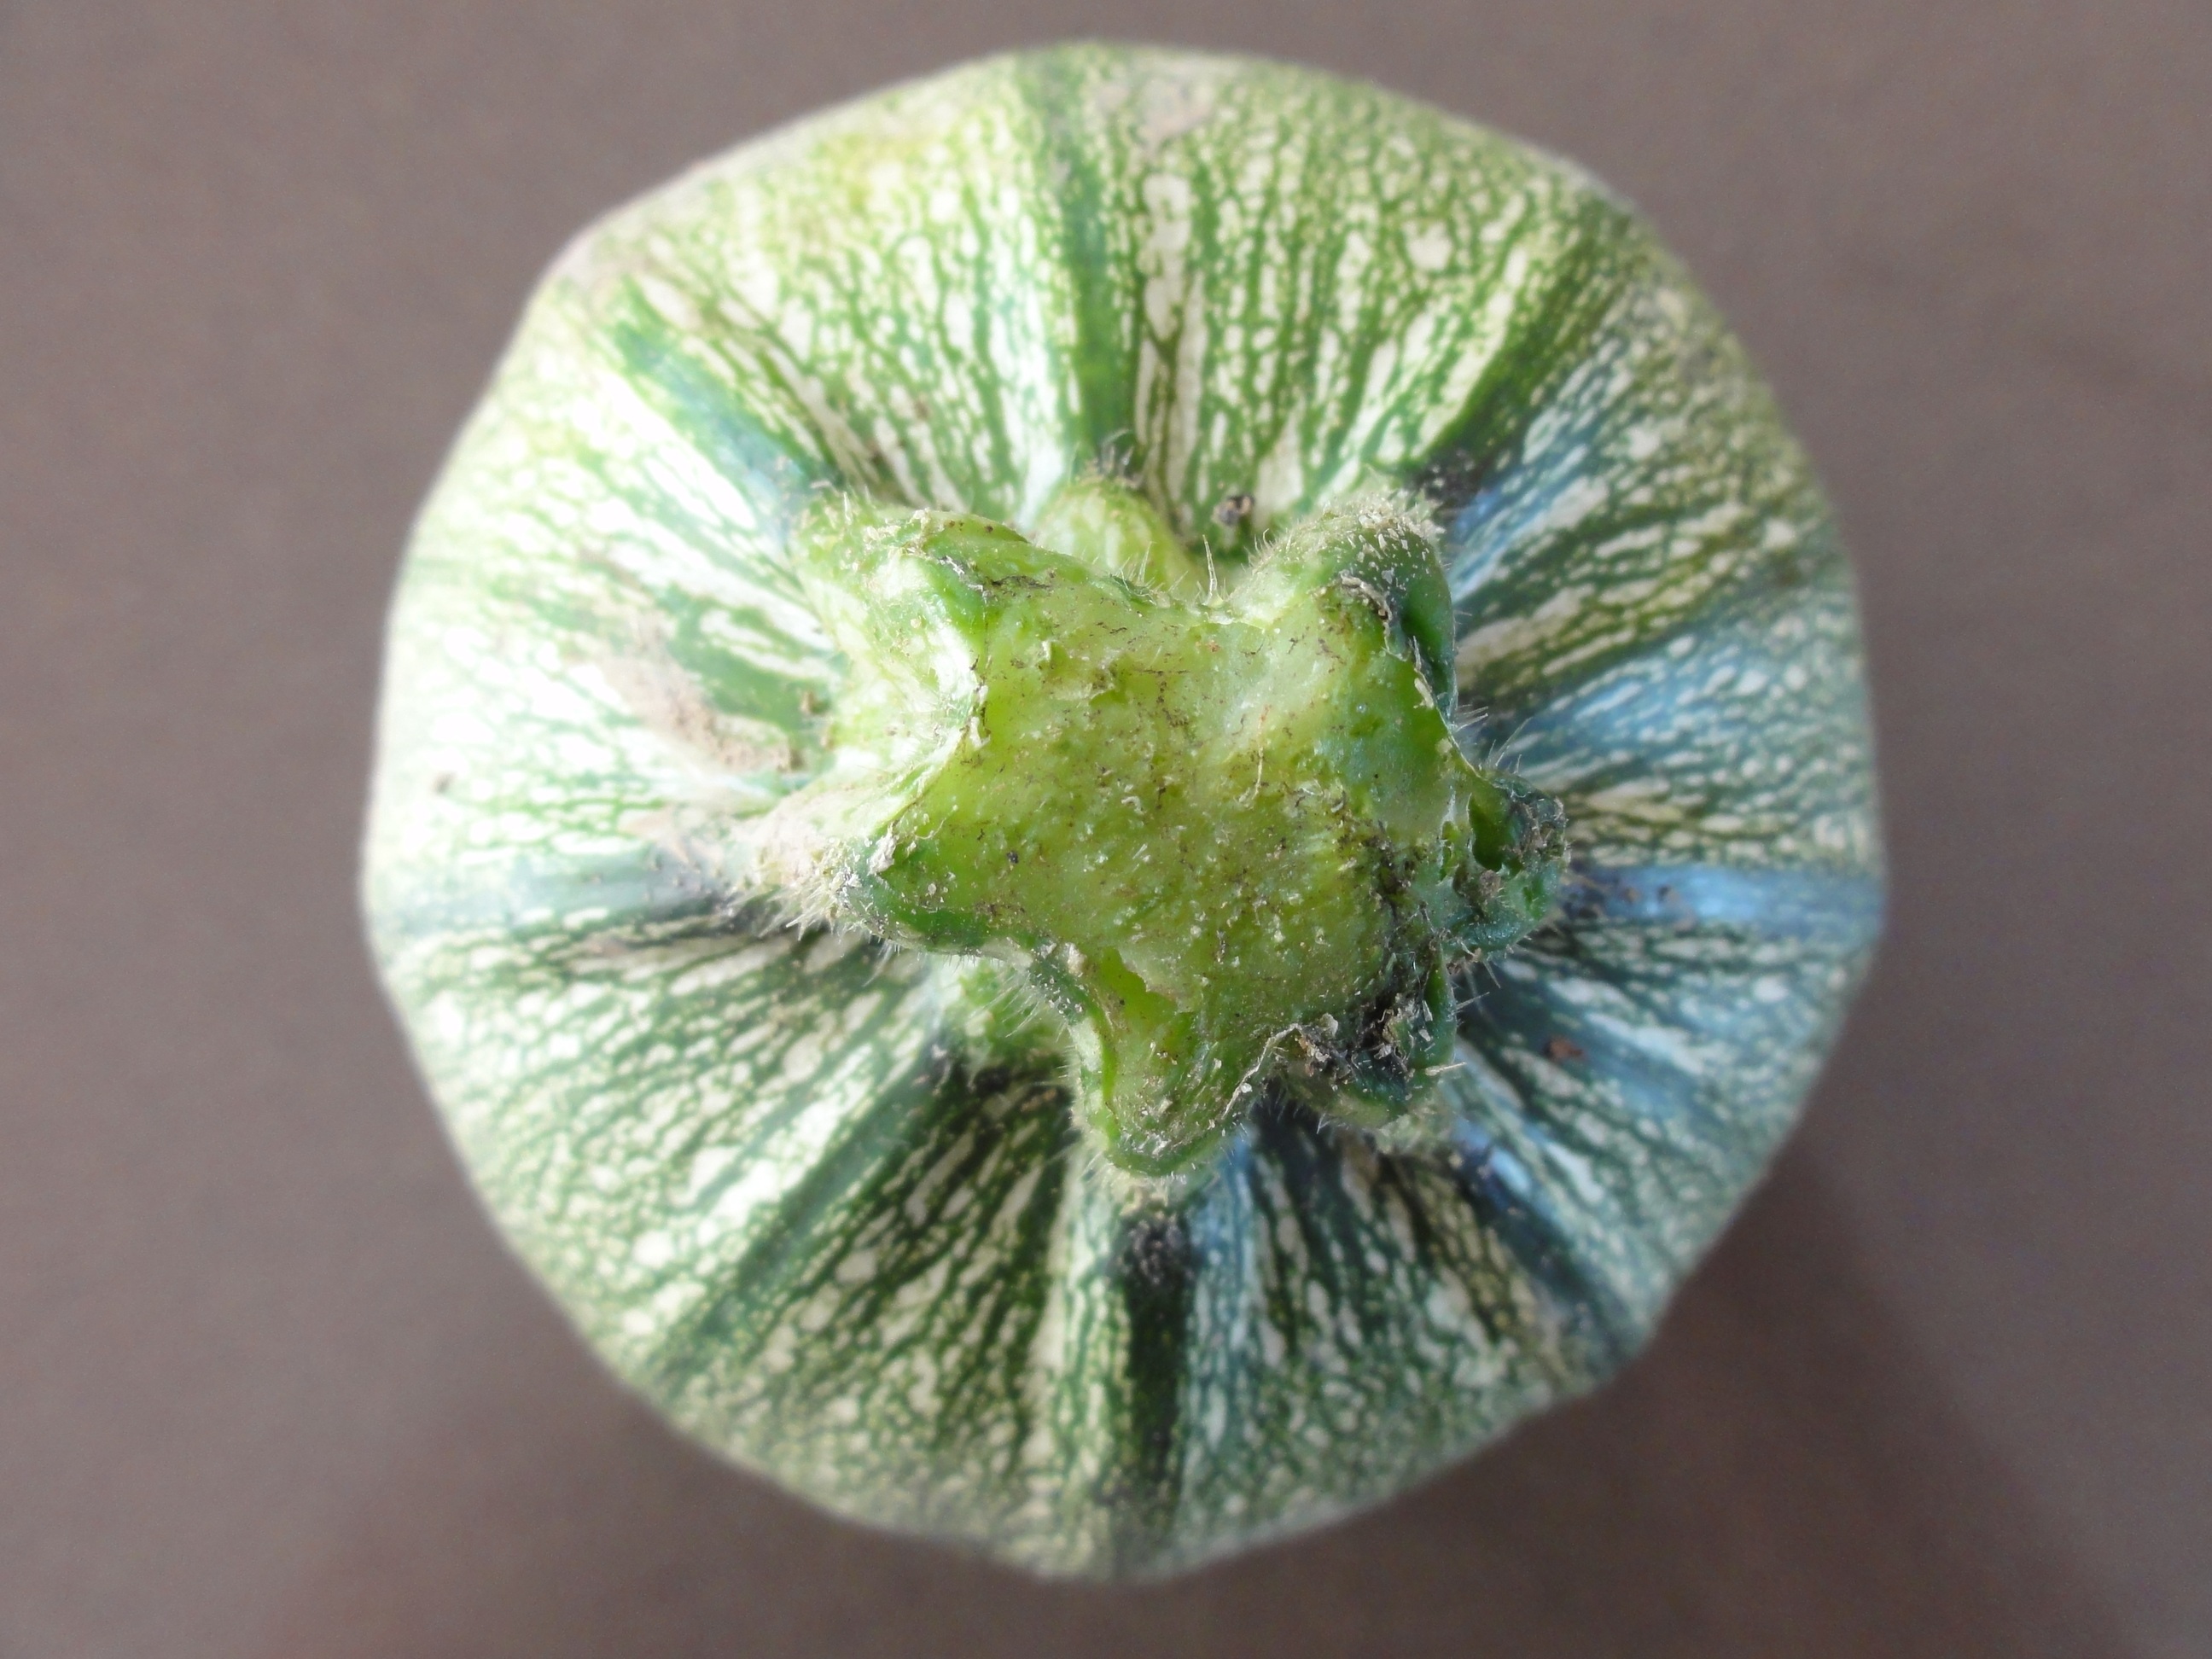
plant, leaf, round, flower, food, green, produce, vegetable, kitchen, garden, healthy, gardening, zucchini, macro photography, bio, flowering plant, land plant, fashion accessory